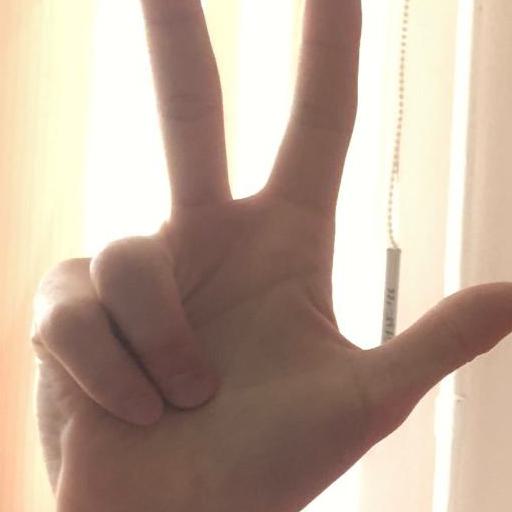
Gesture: three2